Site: brandenburg
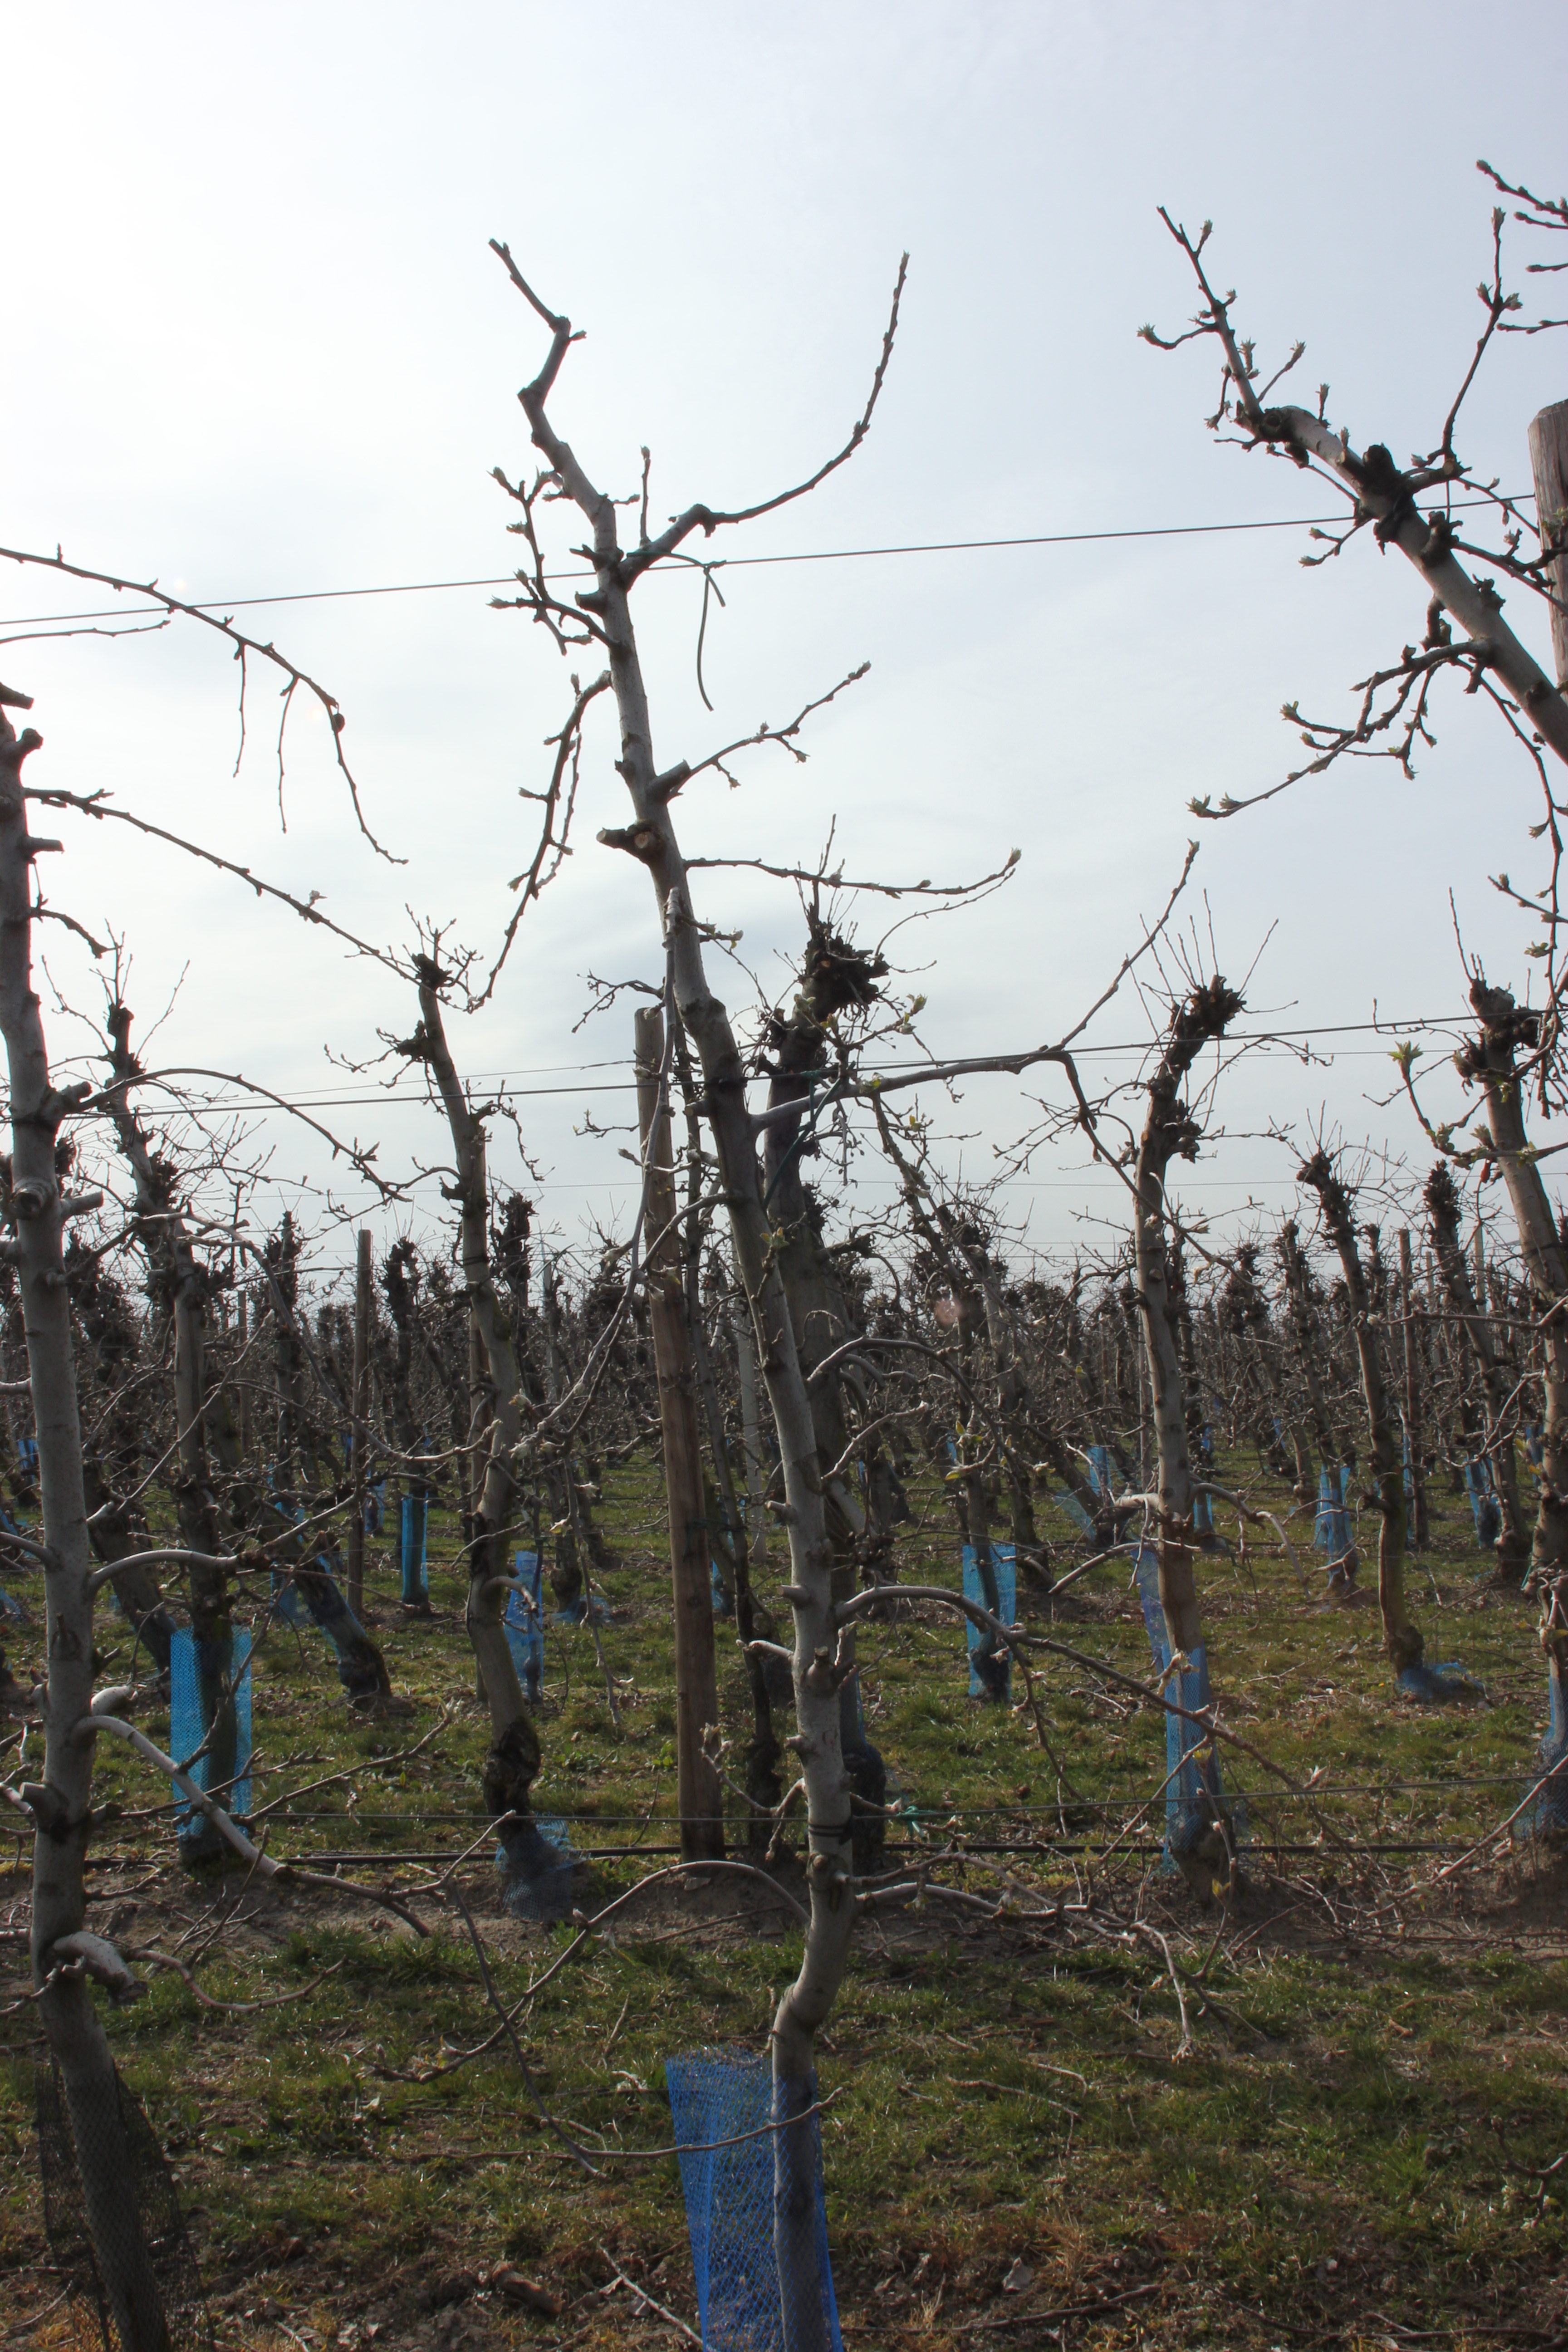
Growth stage (BBCH 54): Inflorescence emergence